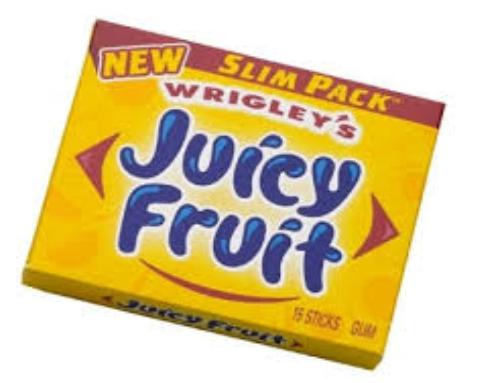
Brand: Juicy Fruit
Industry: Food